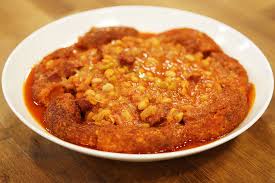
Yemek: kuru_fasulye